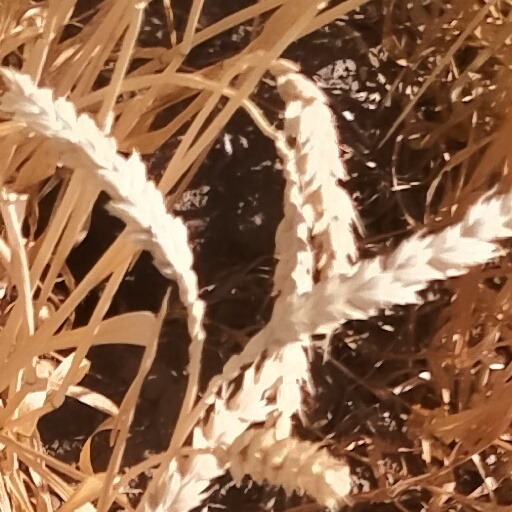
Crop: wheat